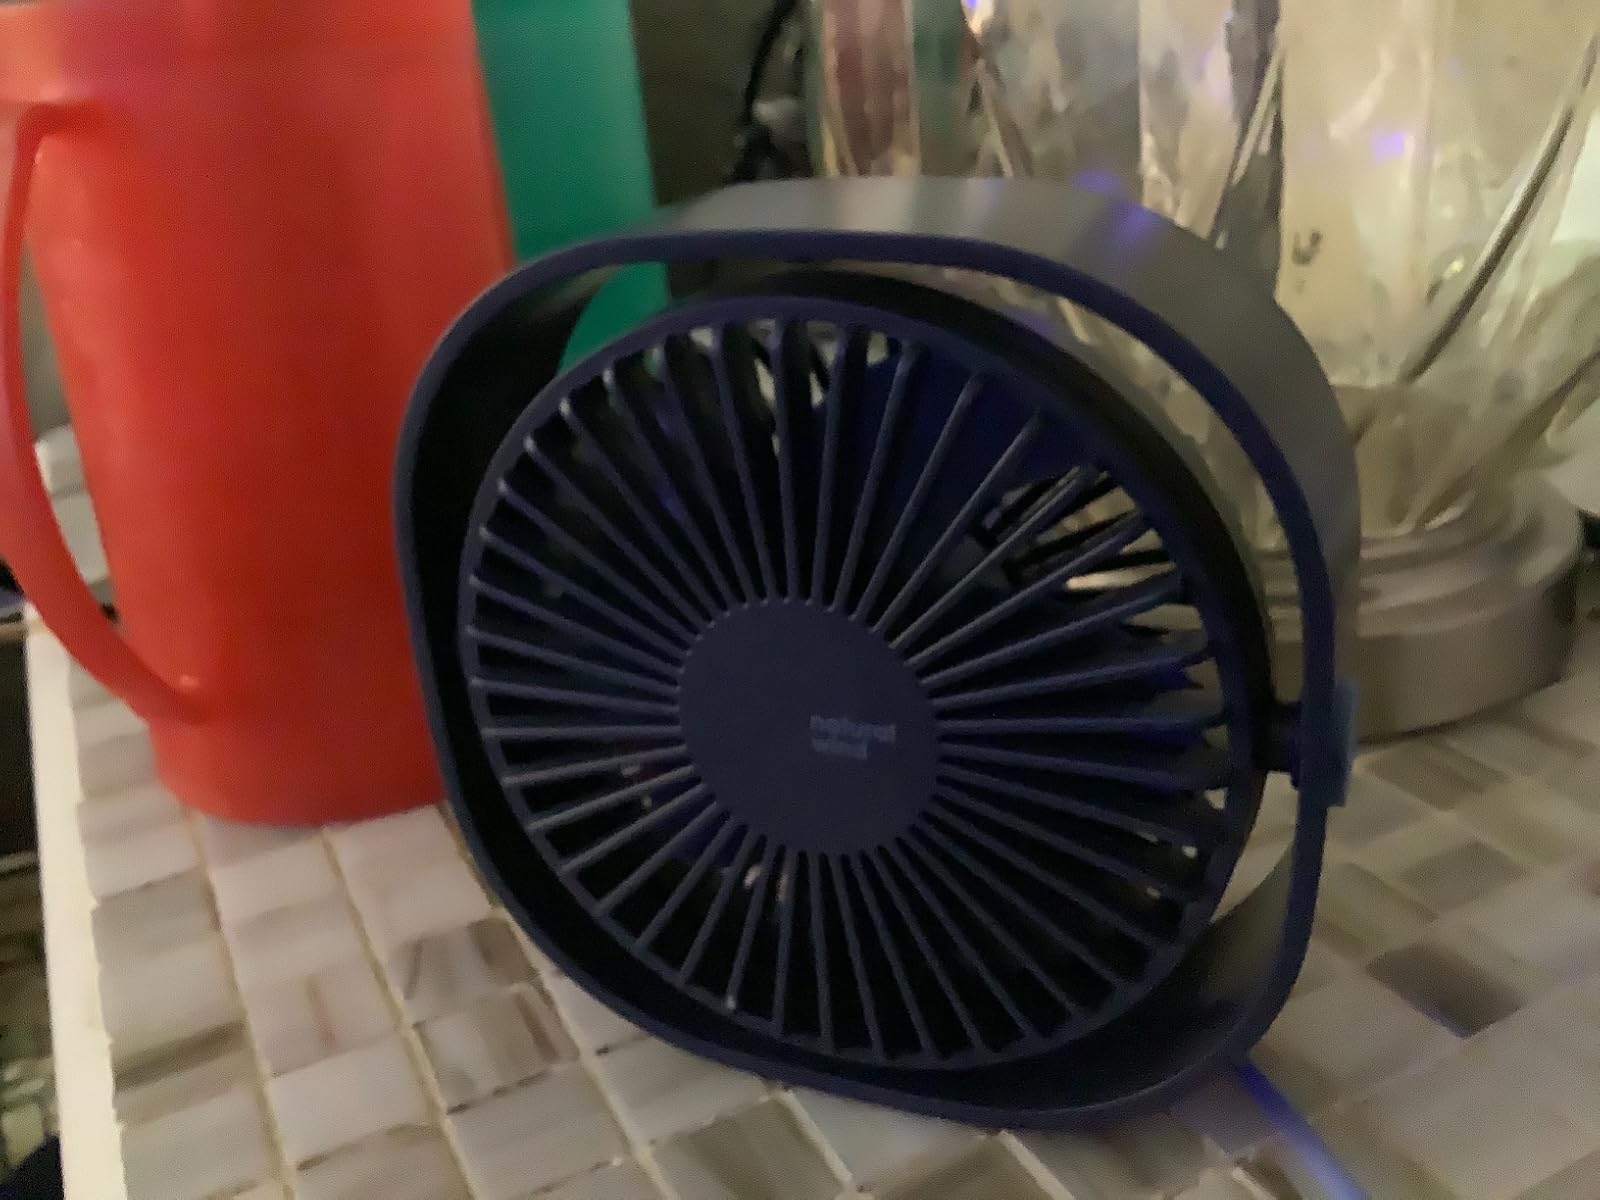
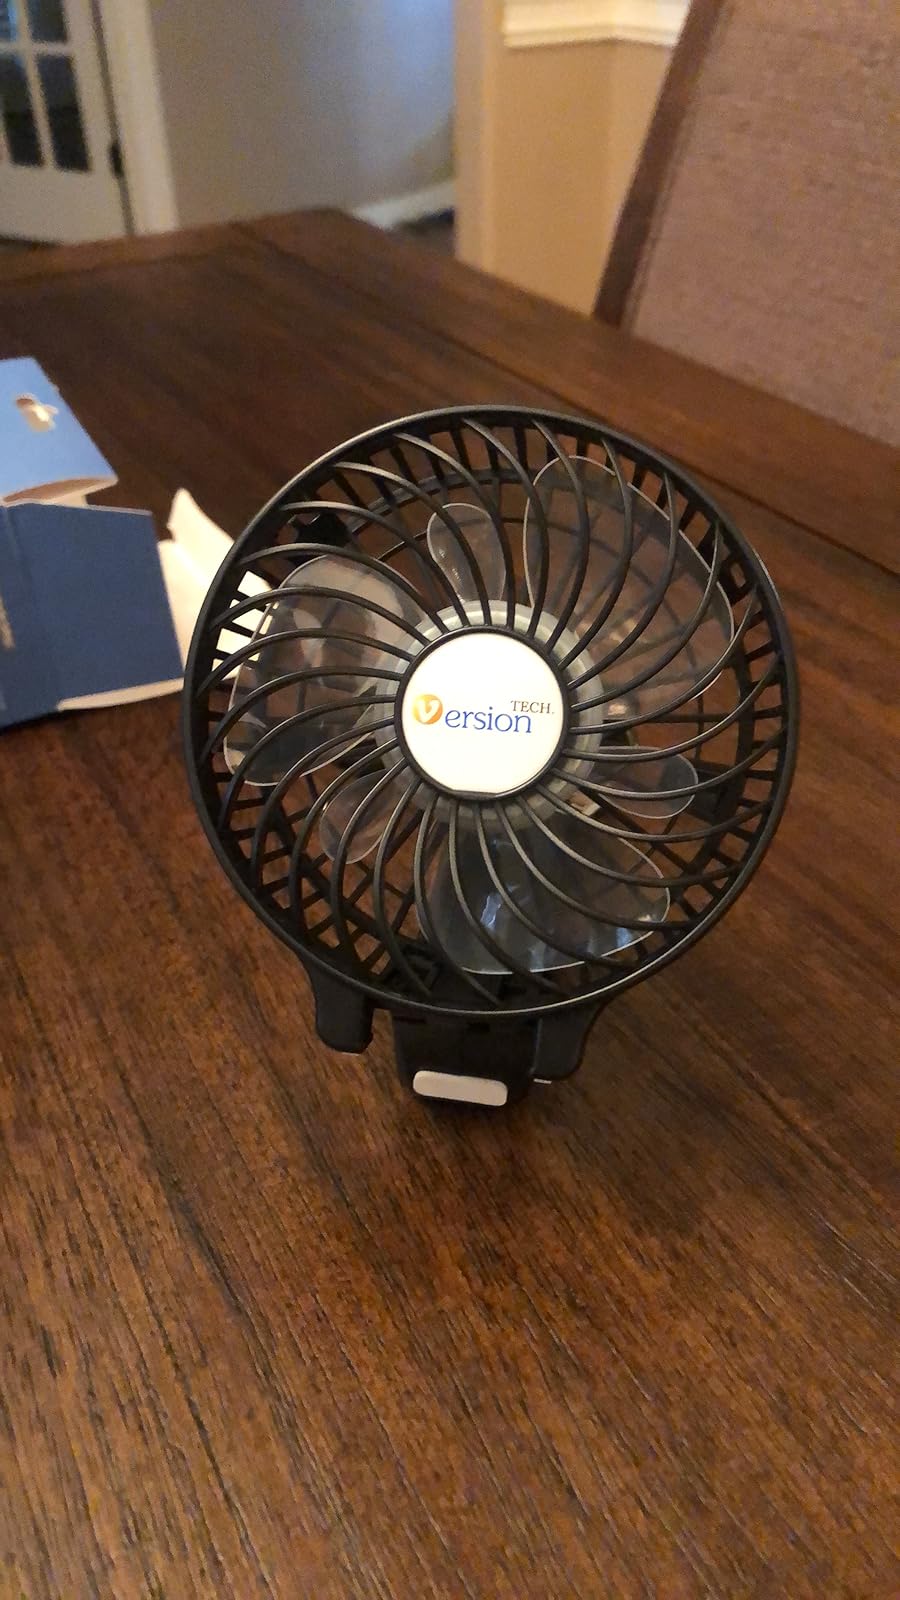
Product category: fan
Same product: no